Aleutian Islands

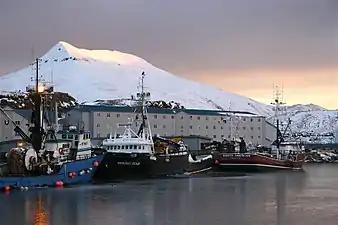
Dutch harbor crab boats

The growing season lasts approximately 135 days, from early in May until late in September, but agriculture is limited to the raising of few vegetables. With the exception of some stunted willows, the vast majority of the chain is devoid of native trees. On some of the islands, such as Adak and Amaknak, there are a few coniferous trees growing, remnants of the Russian period. While tall trees grow in many cold climates, Aleutian conifers — some estimated to be two hundred years old — rarely reach a height of even , and many of them are still less than tall. This is because the islands, much like the Falklands and other islands of similar latitudes, experience such strong winds that taller trees are vulnerable to snapping off.